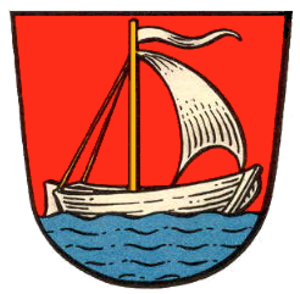
Geilnau est une municipalité du Verbandsgemeinde Diez, dans l'arrondissement de Rhin-Lahn, en Rhénanie-Palatinat, dans l'ouest de l'Allemagne.